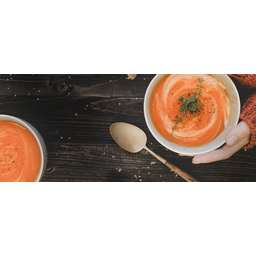
Label: metal